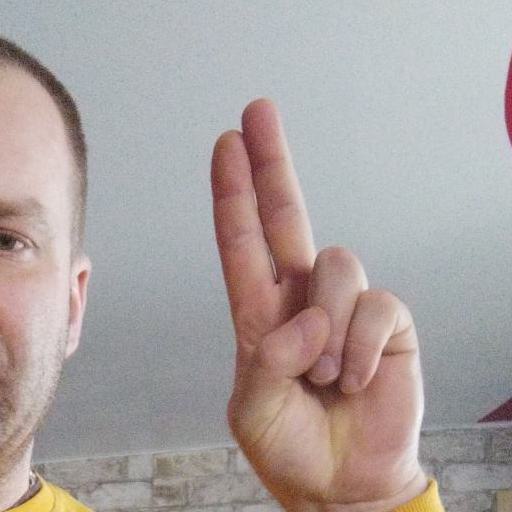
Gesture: two_up